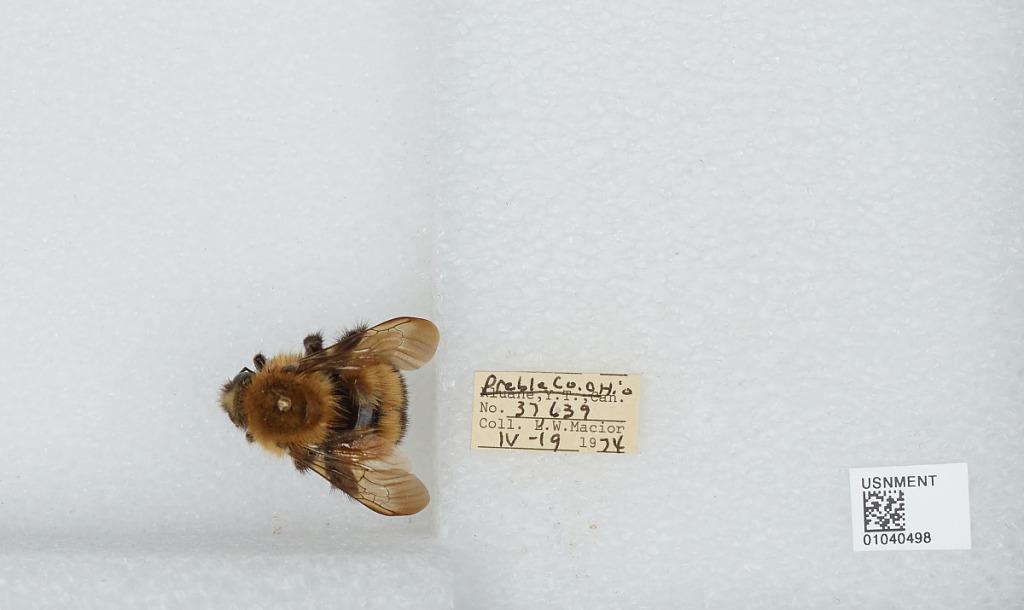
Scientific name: Bombus (Pyrobombus) perplexus Cresson
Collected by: L. Macior
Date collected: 1974-4-19
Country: United States
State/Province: Ohio
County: Preble
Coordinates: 39.7778, -84.6897